Art Ross

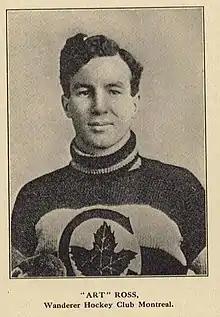
Art Ross circa 1909

A new league, the Canadian Hockey Association (CHA), was formed in late November 1909. One of the teams, the All-Montreal Hockey Club, hired Ross as a playing manager, but the league only lasted until mid-January 1910 before disbanding. Ross, who scored four goals in four games in the CHA, then signed with the Haileybury Comets of the National Hockey Association (NHA), a league formed in December 1909, which proved to be the stronger replacement to the ECAHA as the highest level of hockey in Canada. He received $2,700 to play in the 1910 season, which lasted from January to March, playing twelve games for the team and finishing with six goals. Before the following season, the NHA imposed a salary cap of $5,000 per team. The players, including Ross, were unhappy as this would result in a pay decrease, and began looking to form their league without a cap. Ross wrote to the "Montreal Herald", stating "all the players want is a fair deal ... The players are not trying to bulldoze the NHA, but we want to know where we get off at." The plans were abandoned when they realized all the suitable arenas would be unavailable as they were owned or leased by the NHA. Ross scored four goals in eleven games with the Wanderers, who finished fourth in the five-team league. During a match against the Quebec Bulldogs on February 25, 1911, Ross knocked out Eddie Oatman in a fight, provoking a massive brawl between the two teams, which the police had to break up. The fight helped to increase the reputation Ross had as a tough player unwilling to back down from any opponent. The following season Ross had eleven goals in nineteen games as the Wanderers improved to second in the league.